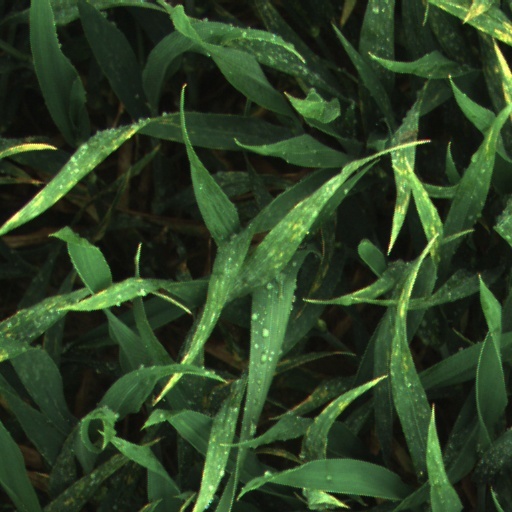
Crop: wheat